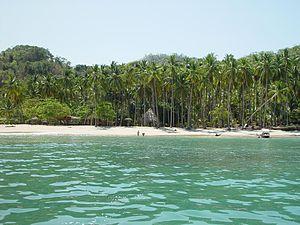
Les Îles Tortuga sont des îles du Costa Rica situées dans le golfe de Nicoya de la province de Puntarenas. Elles se trouvent à 17 km au sud de Puntarenas.